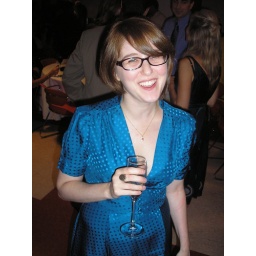
blue dress by bananna